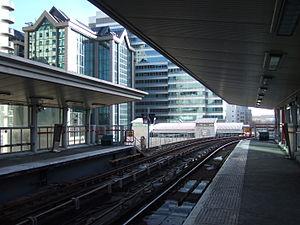
South Quays est une station du métro de Londres.